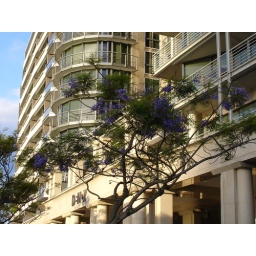
random tree in front of random building